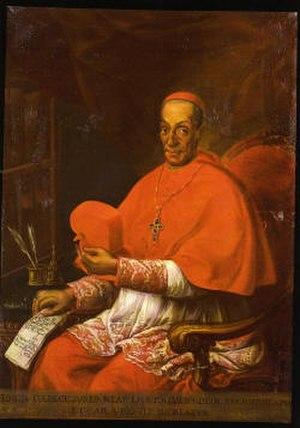
Giuseppe Maria Capece Zurlo est un cardinal italien du XVIIIᵉ siècle.